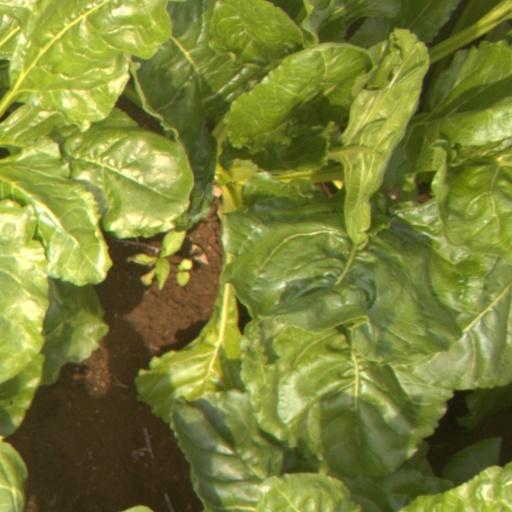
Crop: sugar beet